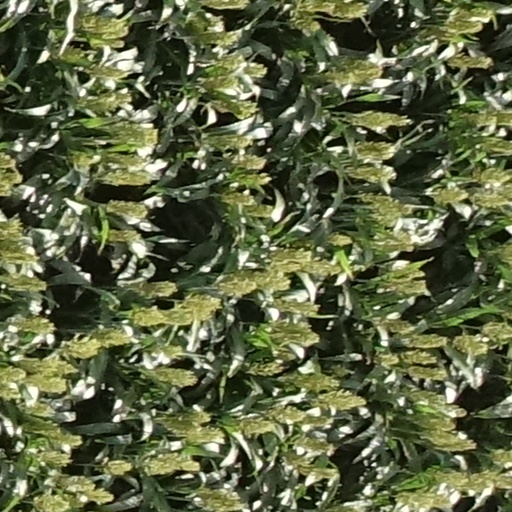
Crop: sorghum